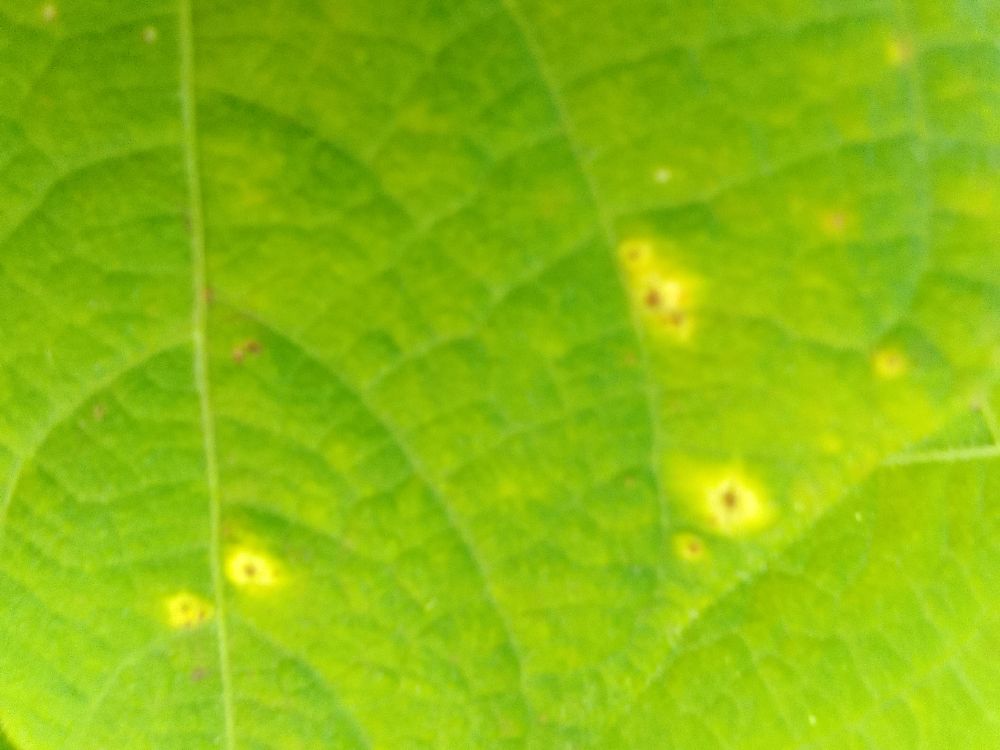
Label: rust